Spa architecture

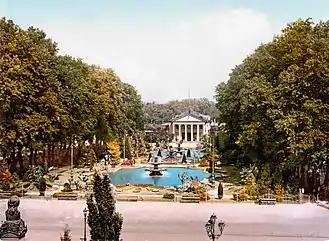
The old "Kurhaus" in Wiesbaden by Christian Zais

Spa architecture is the name given to buildings that provide facilities for relaxation, recuperation and health treatment in spas. The architecture of these buildings is called "spa architecture" even though it is not a uniform architectural style, but a collective term for a genre of buildings with a spa function.